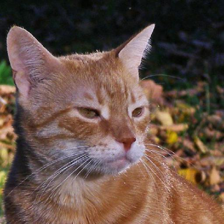
Label: animals